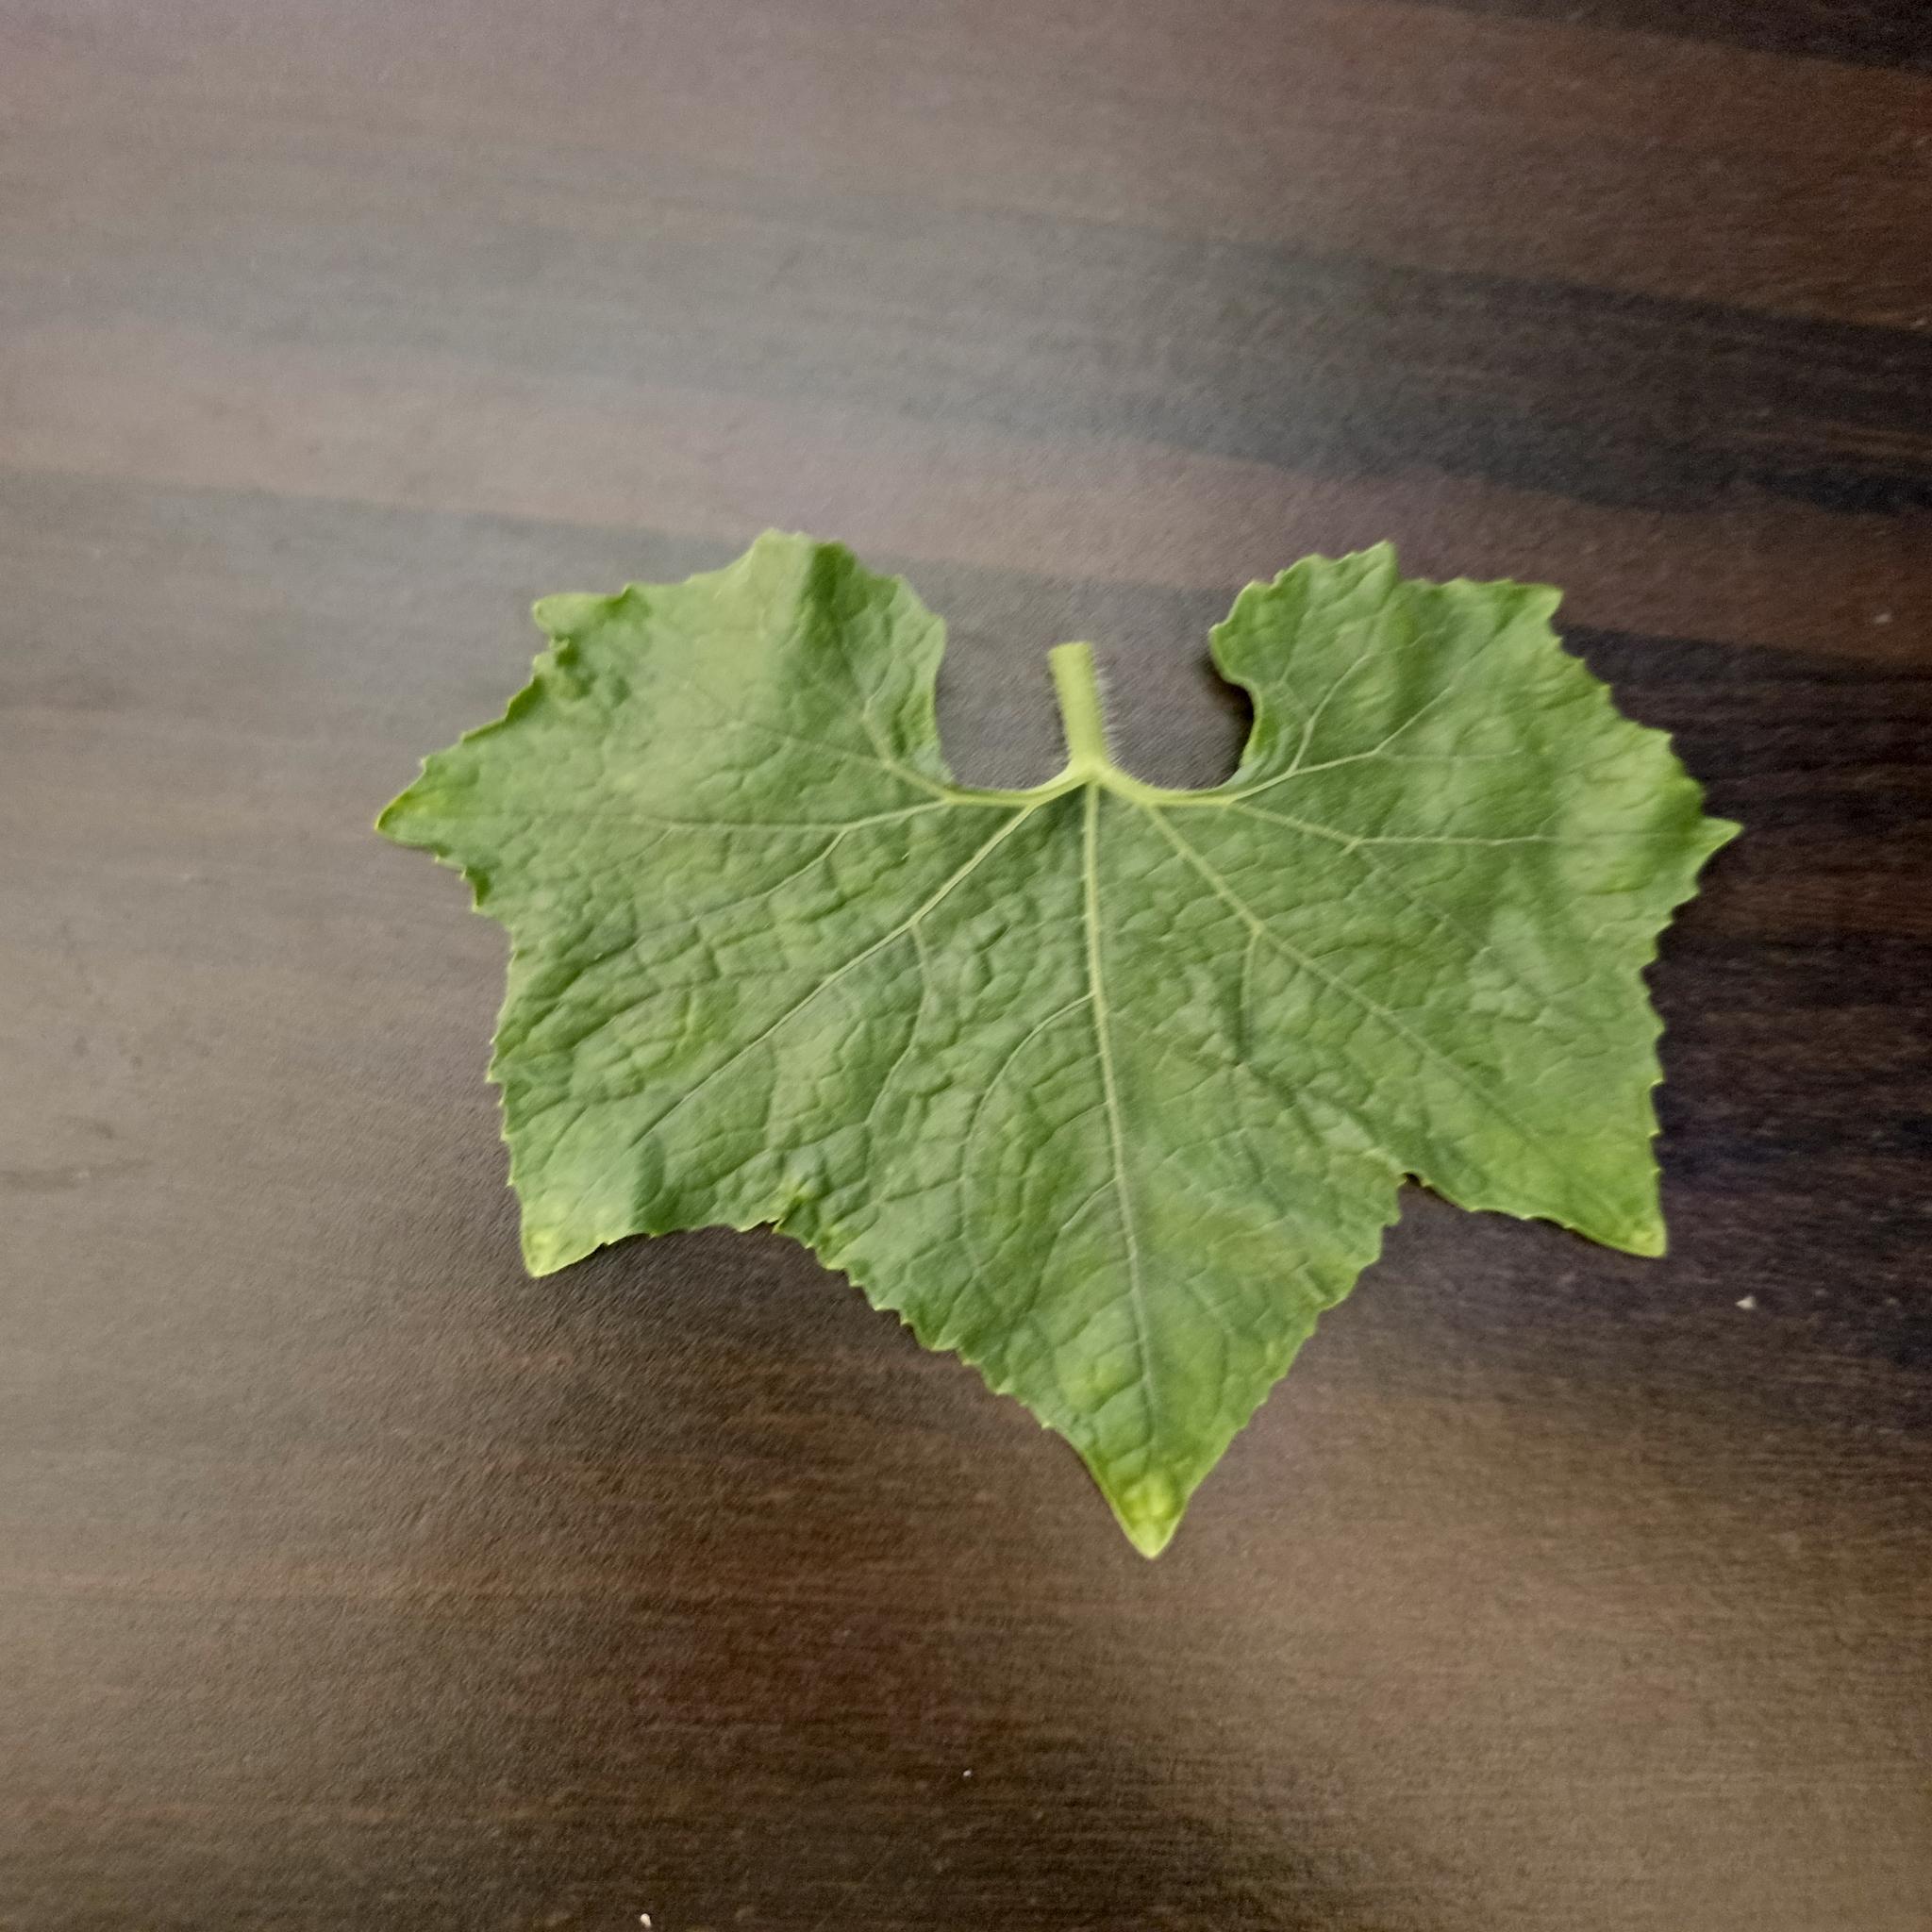
Label: Healthy